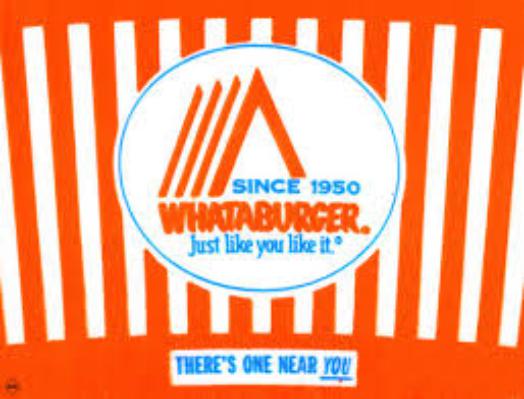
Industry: Clothes